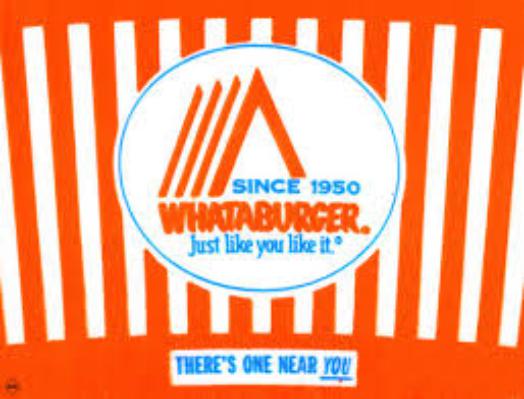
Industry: Clothes